Austro-Prussian War

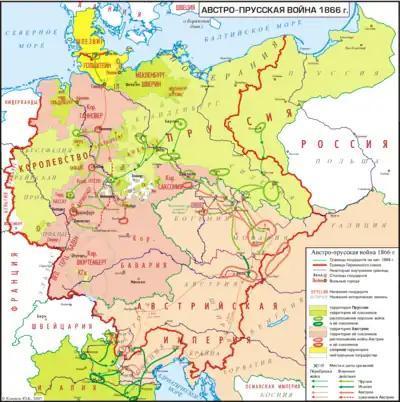
Map depicting deployment and advance of Austrian (red) and Prussian (green) troops and their allies

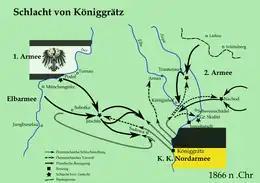
Depiction of Prussian and Austrian troop movements and maneuvers during the Battle of Königgrätz

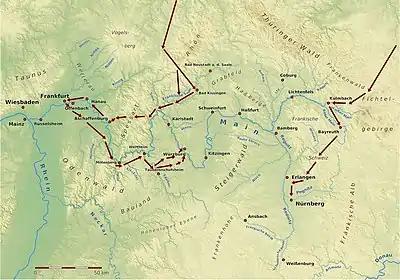
Movements of the Prussian Army near the Main river

At the time of the war, there was no strong national consciousness in Germany. Michael Hughes notes that in regards to Germany, "nationalism was a minority movement, deeply divided and with only a marginal impact on German political life". German newspapers were almost exclusively concerned with local affairs or their respective state governments, and the individual German states cultivated loyalty towards themselves. While rivalry with France was an important element of German nationalist myth-making, many Germans cooperated with France during the Napoleonic Era, and those who resisted France did not do so out of nationalist sentiment. According to John Breuilly, any sense of a common German identity "was weakly developed and confined to particular groups" and "there was very little demand, certainly at popular level, for unification". The liberal-nationalist concept of a united Germany had also become unpopular following the fall of the Frankfurt Parliament in 1849. One of the strongest social forces in Germany at the time was religion, which provided Germans with common confessional values and identities that transcended national boundaries. This led to a strong confessional rivalry between the southern Catholic and northern Protestant states. Breuilly remarks that the confessional rivalry was so strong that "a Hamburg Lutheran had more in common with a Swedish Lutheran than with an Austrian Catholic". The minor nations of Germany valued their independence and believed that their ability to remain sovereign depended on Austro-Prussian dualism, with neither side allowed to become too powerful. Confessional division also played an important role in German dualism, and there was a strong pressure in Catholic states to support Austria. In the absence of nationalist sentiment, a united German state could only be created through external force. Bismarck recognised this, remarking in 1862 that a united German state could not be forged through "speeches and majority decisions" but only through "blood and iron".